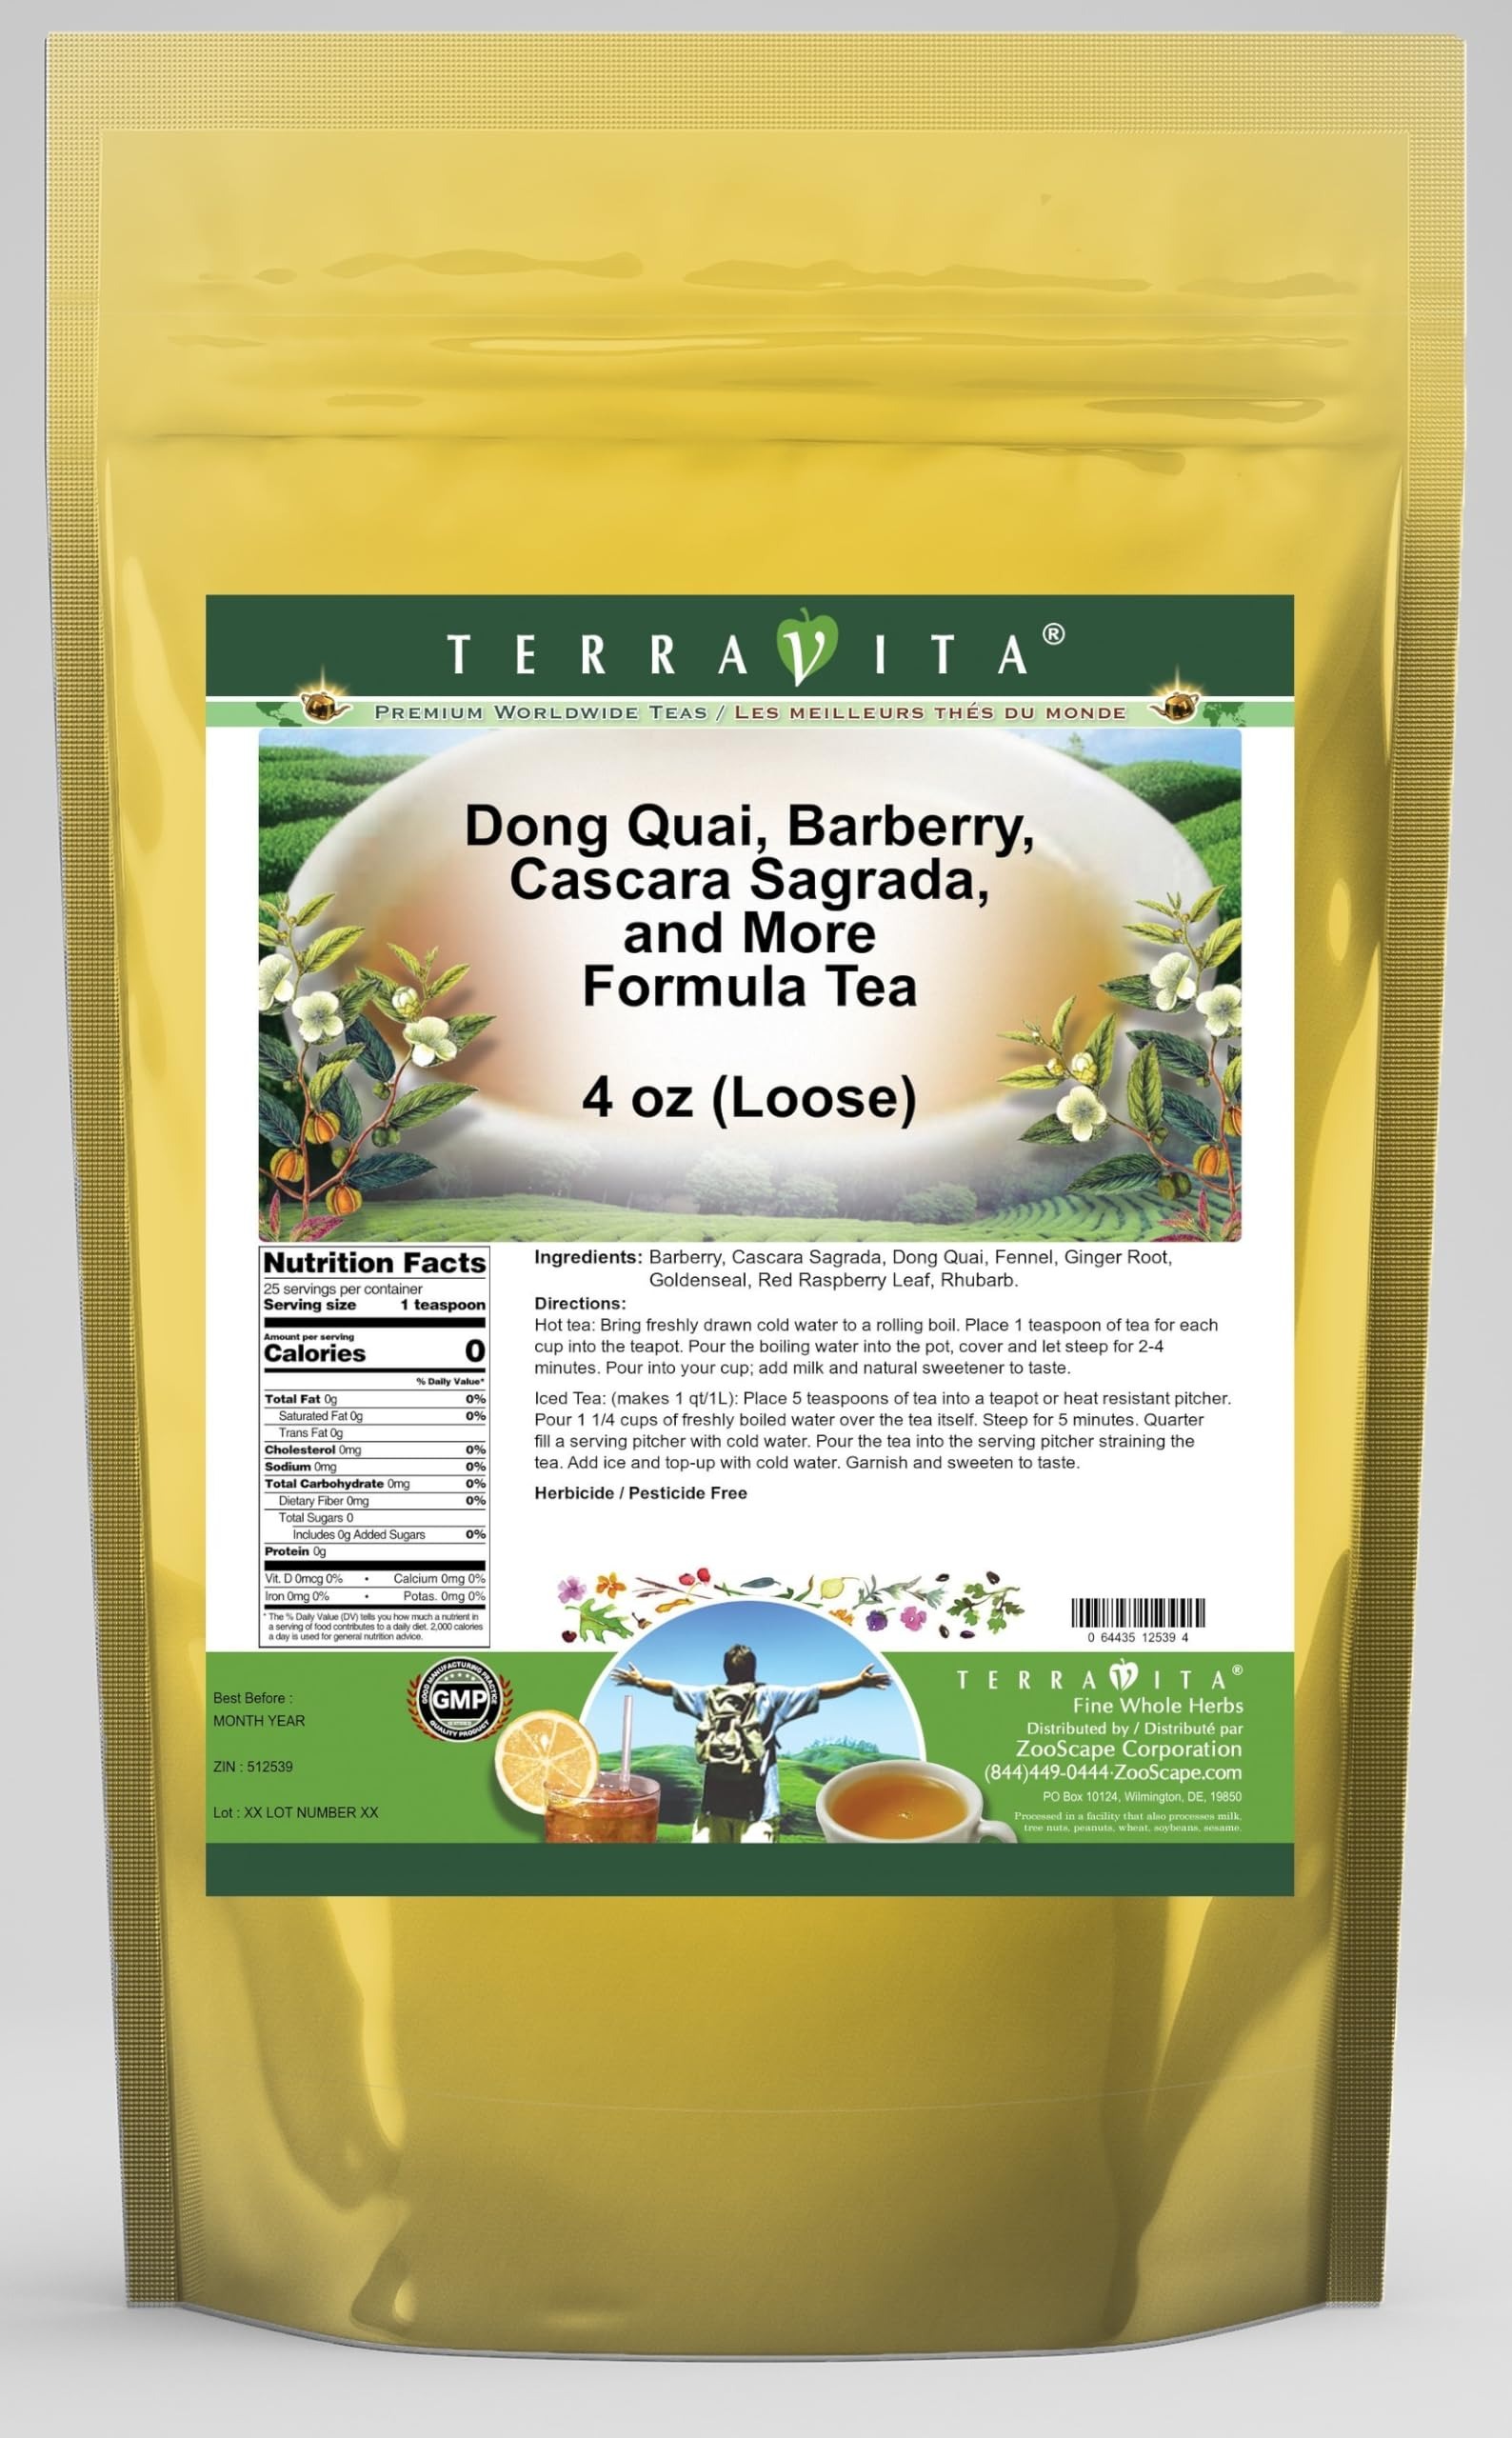
Item Name: Dong Quai, Barberry, Cascara Sagrada, and More Formula Tea (Loose) (4 oz, ZIN: 512539) - 2 Pack
Bullet Point 1: Dong Quai, Barberry, Cascara Sagrada, and More Formula Tea (Loose) (4 oz, ZIN: 512539)
Bullet Point 2: No fillers.
Bullet Point 3: Manufacturer: TerraVita
Bullet Point 4: Size: 4 oz
Bullet Point 5: Loose Leaf Herbal Tea - Packed in a convenient upright pouch!
Product Description: Dong Quai, Barberry, Cascara Sagrada, and More Formula Tea (Loose) (4 oz, ZIN: 512539)<BR><BR>Packaged in the United States in a GMP certified facility (Good Manufacturing Practice).<BR><BR>No fillers.<BR><BR>Manufacturer: TerraVita<BR><BR>Size: 4 oz<BR><BR>Loose Leaf Herbal Tea - Packed in a convenient upright pouch!<BR><BR>Ingredients: Barberry, Cascara Sagrada, Dong Quai, Fennel, Ginger Root, Goldenseal, Red Raspberry Leaf, Rhubarb
Value: 8.0
Unit: Ounce

Price: 40.65